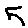
Label: 5